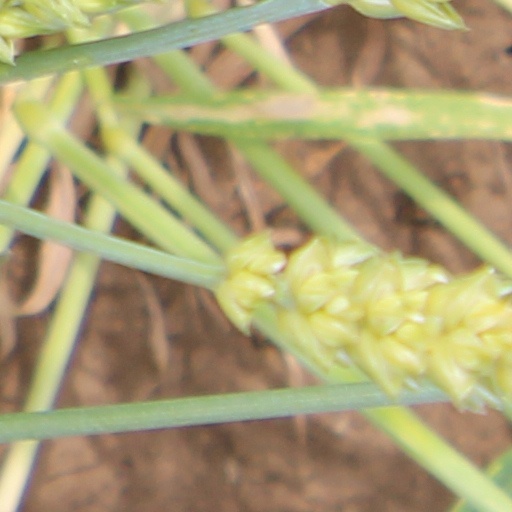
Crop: wheat